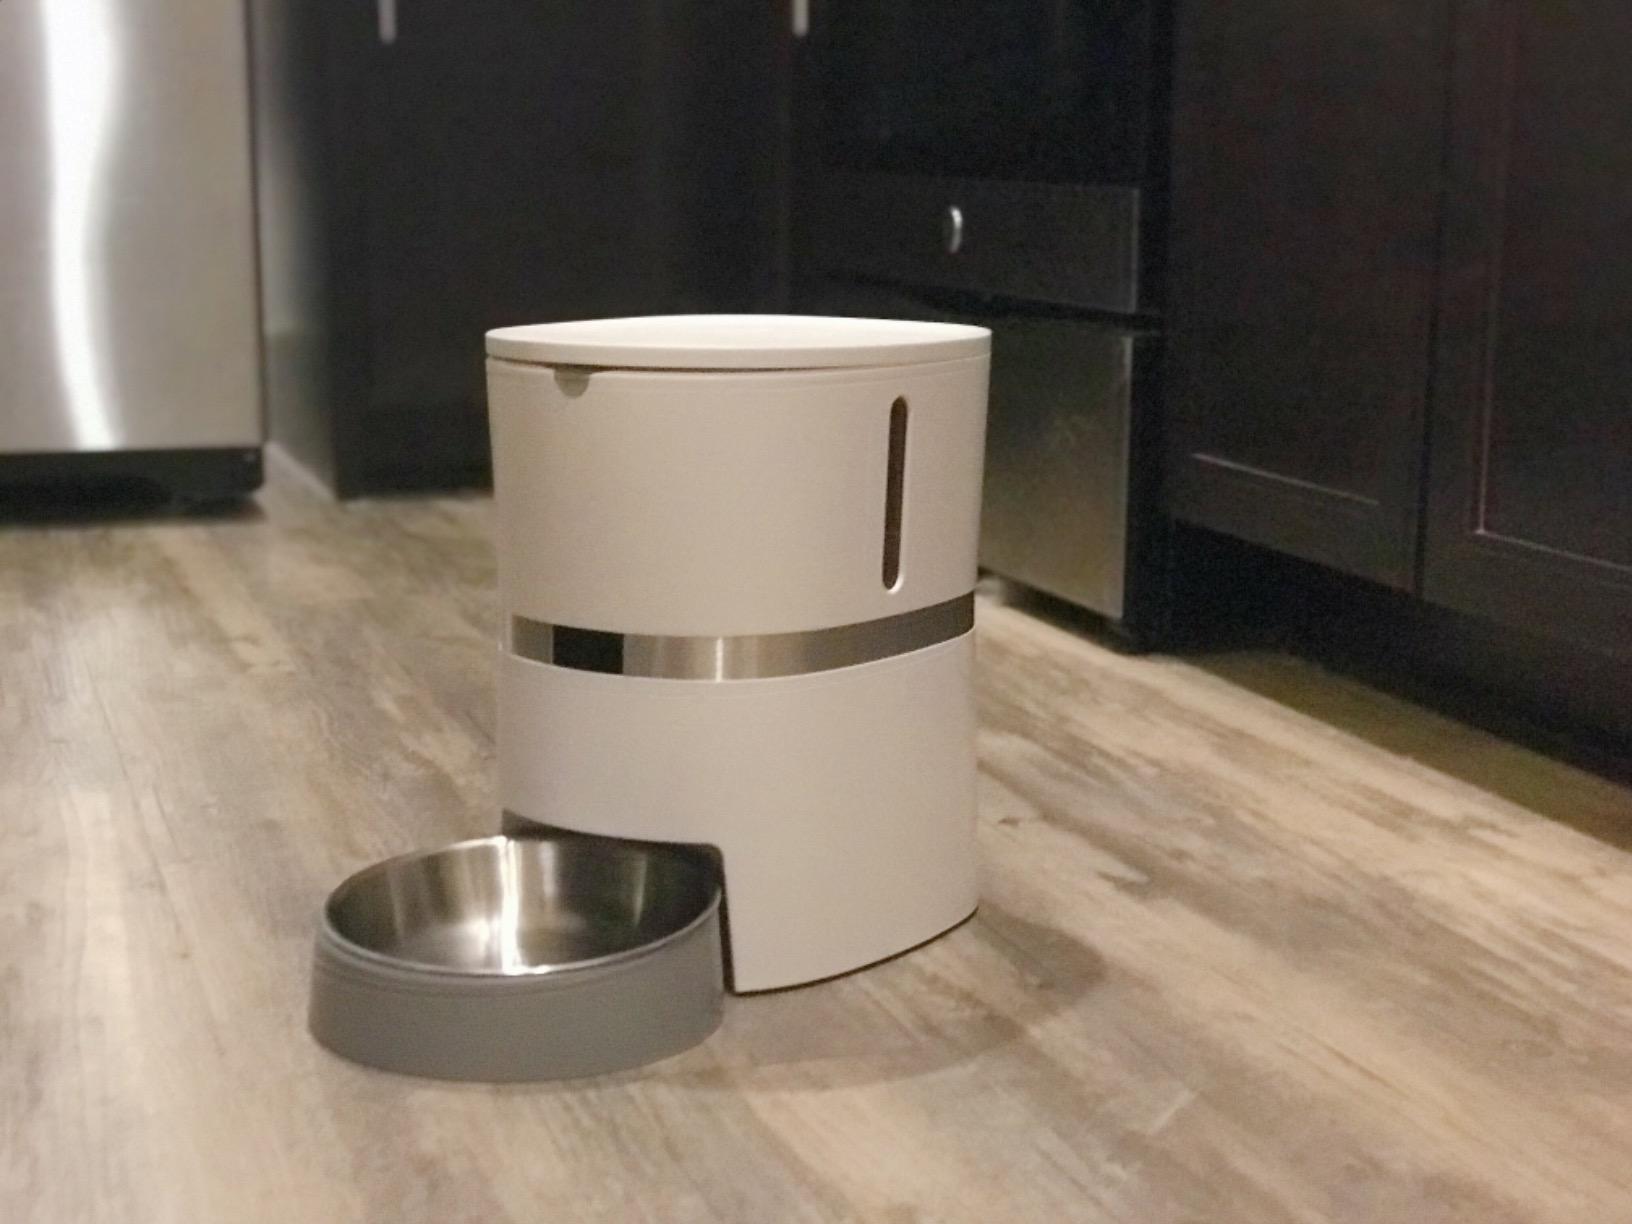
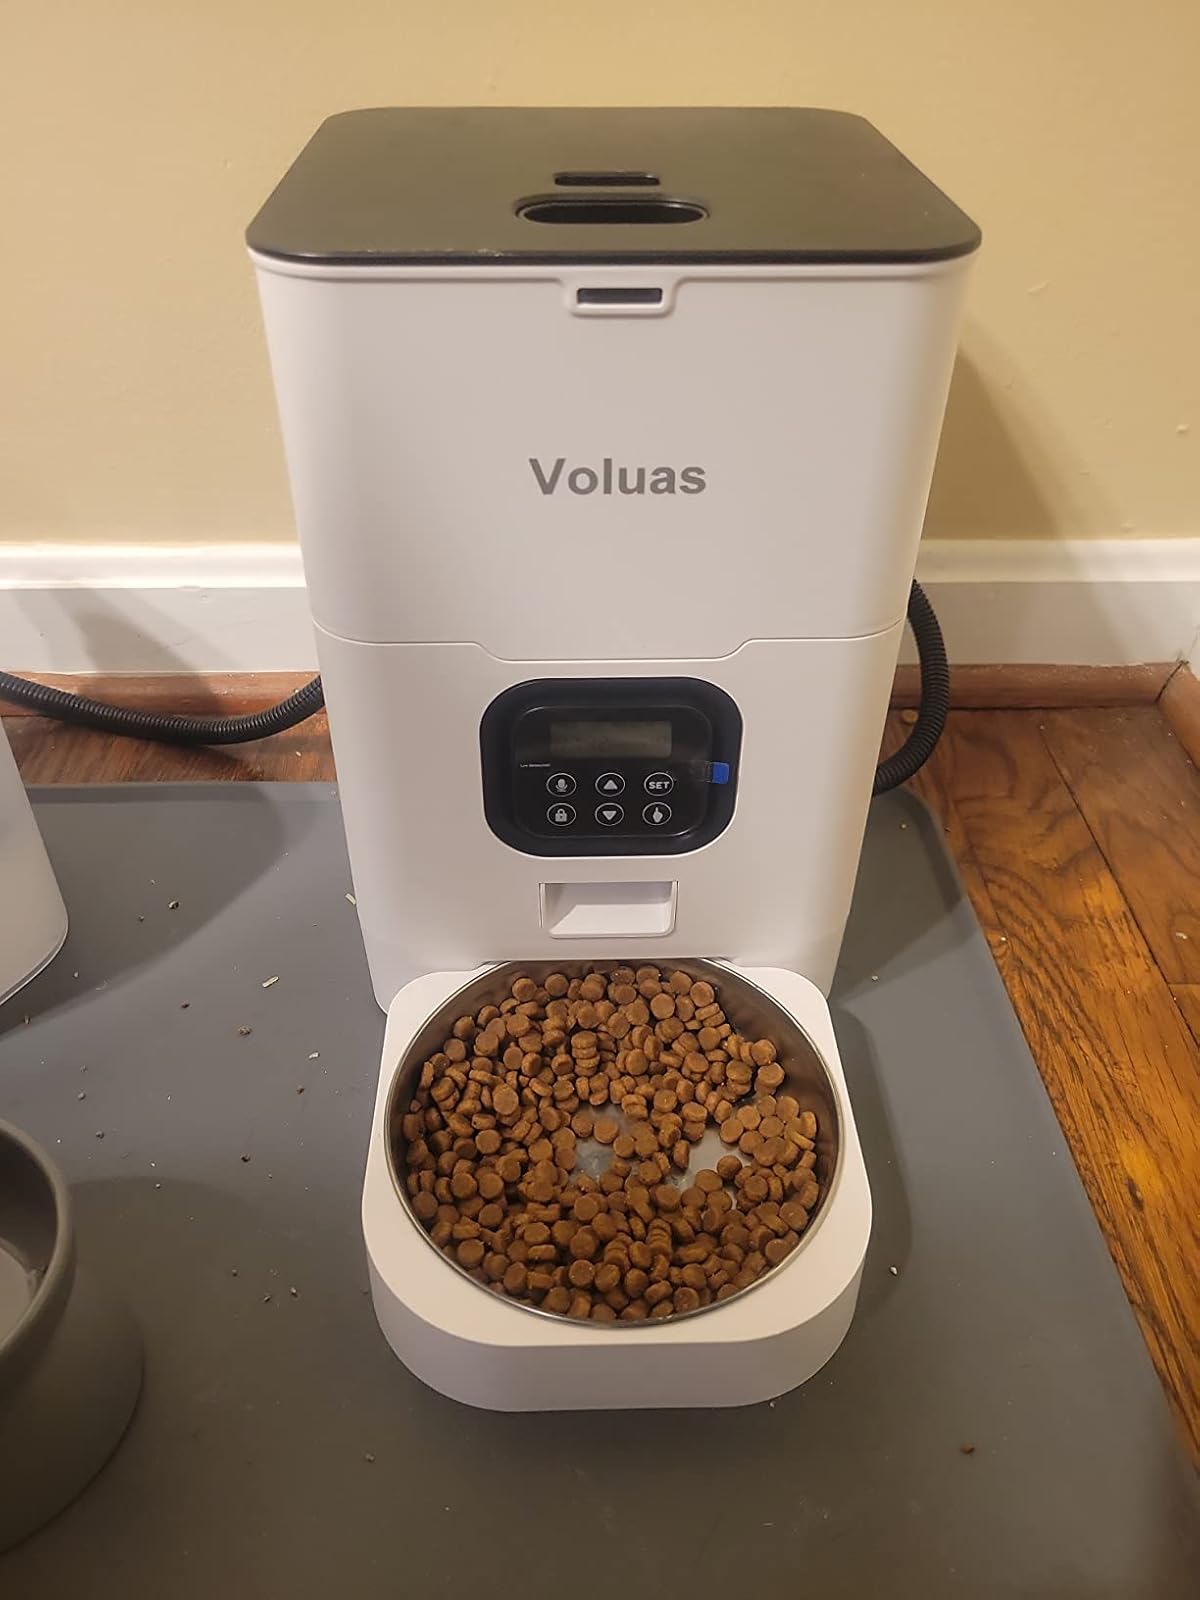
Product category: items_feeder
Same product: no